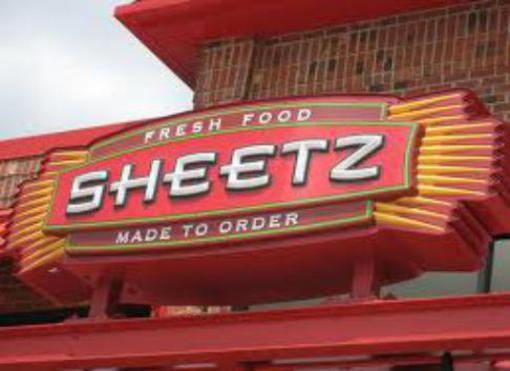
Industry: Food